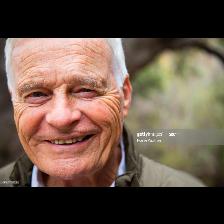
Label: Human